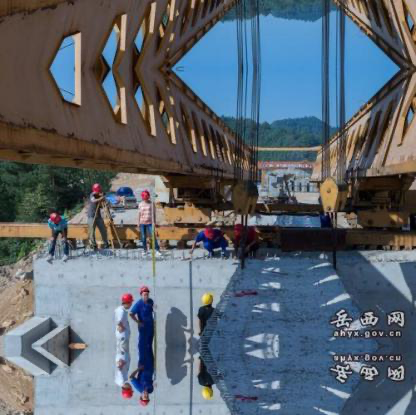
Objects in the image:
label: helmet
label: helmet
label: helmet
label: helmet
label: helmet
label: helmet
label: helmet
label: helmet
label: helmet
label: helmet
label: helmet